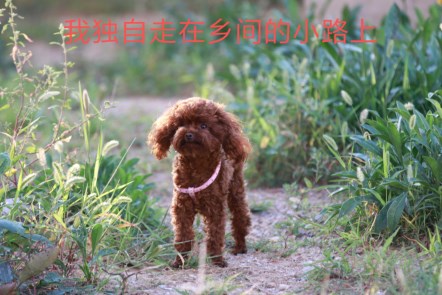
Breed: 7449-n000128-teddy